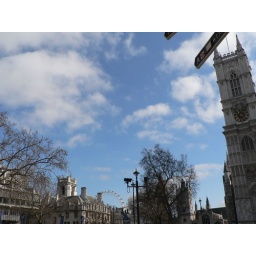
blue sky above London